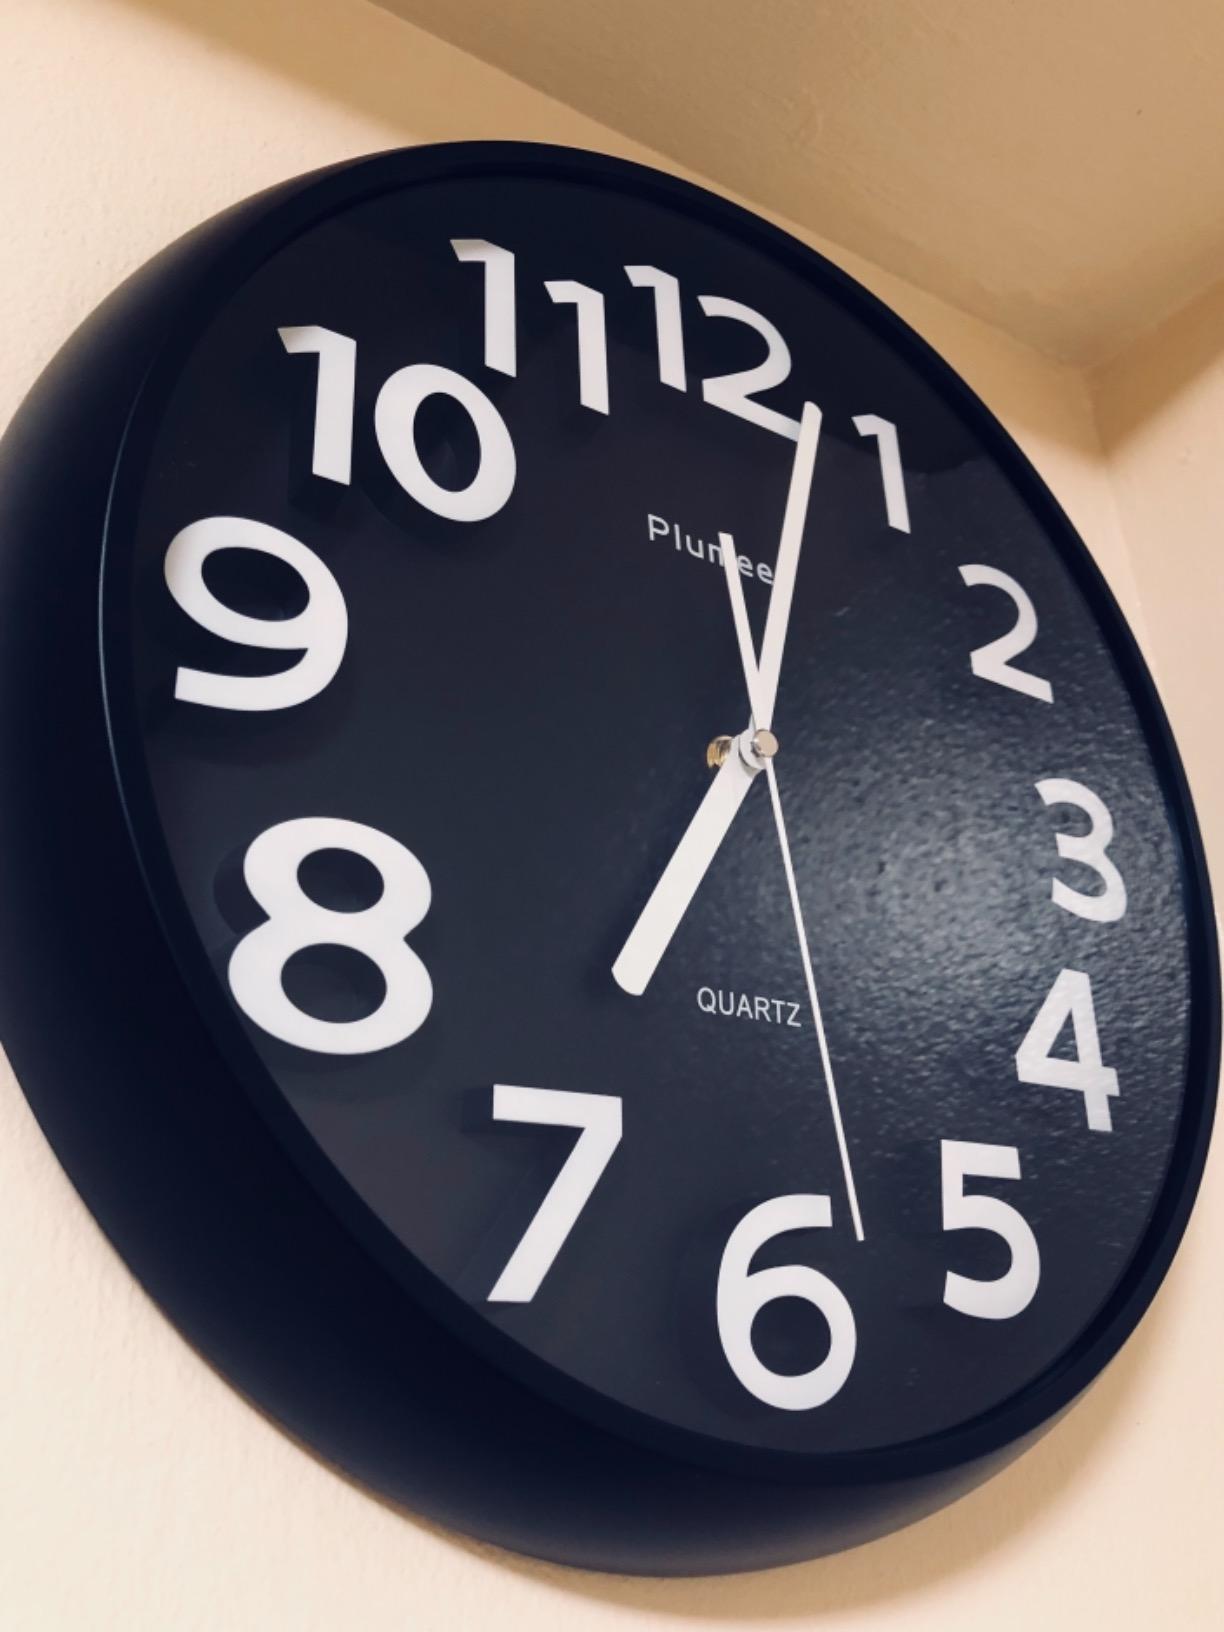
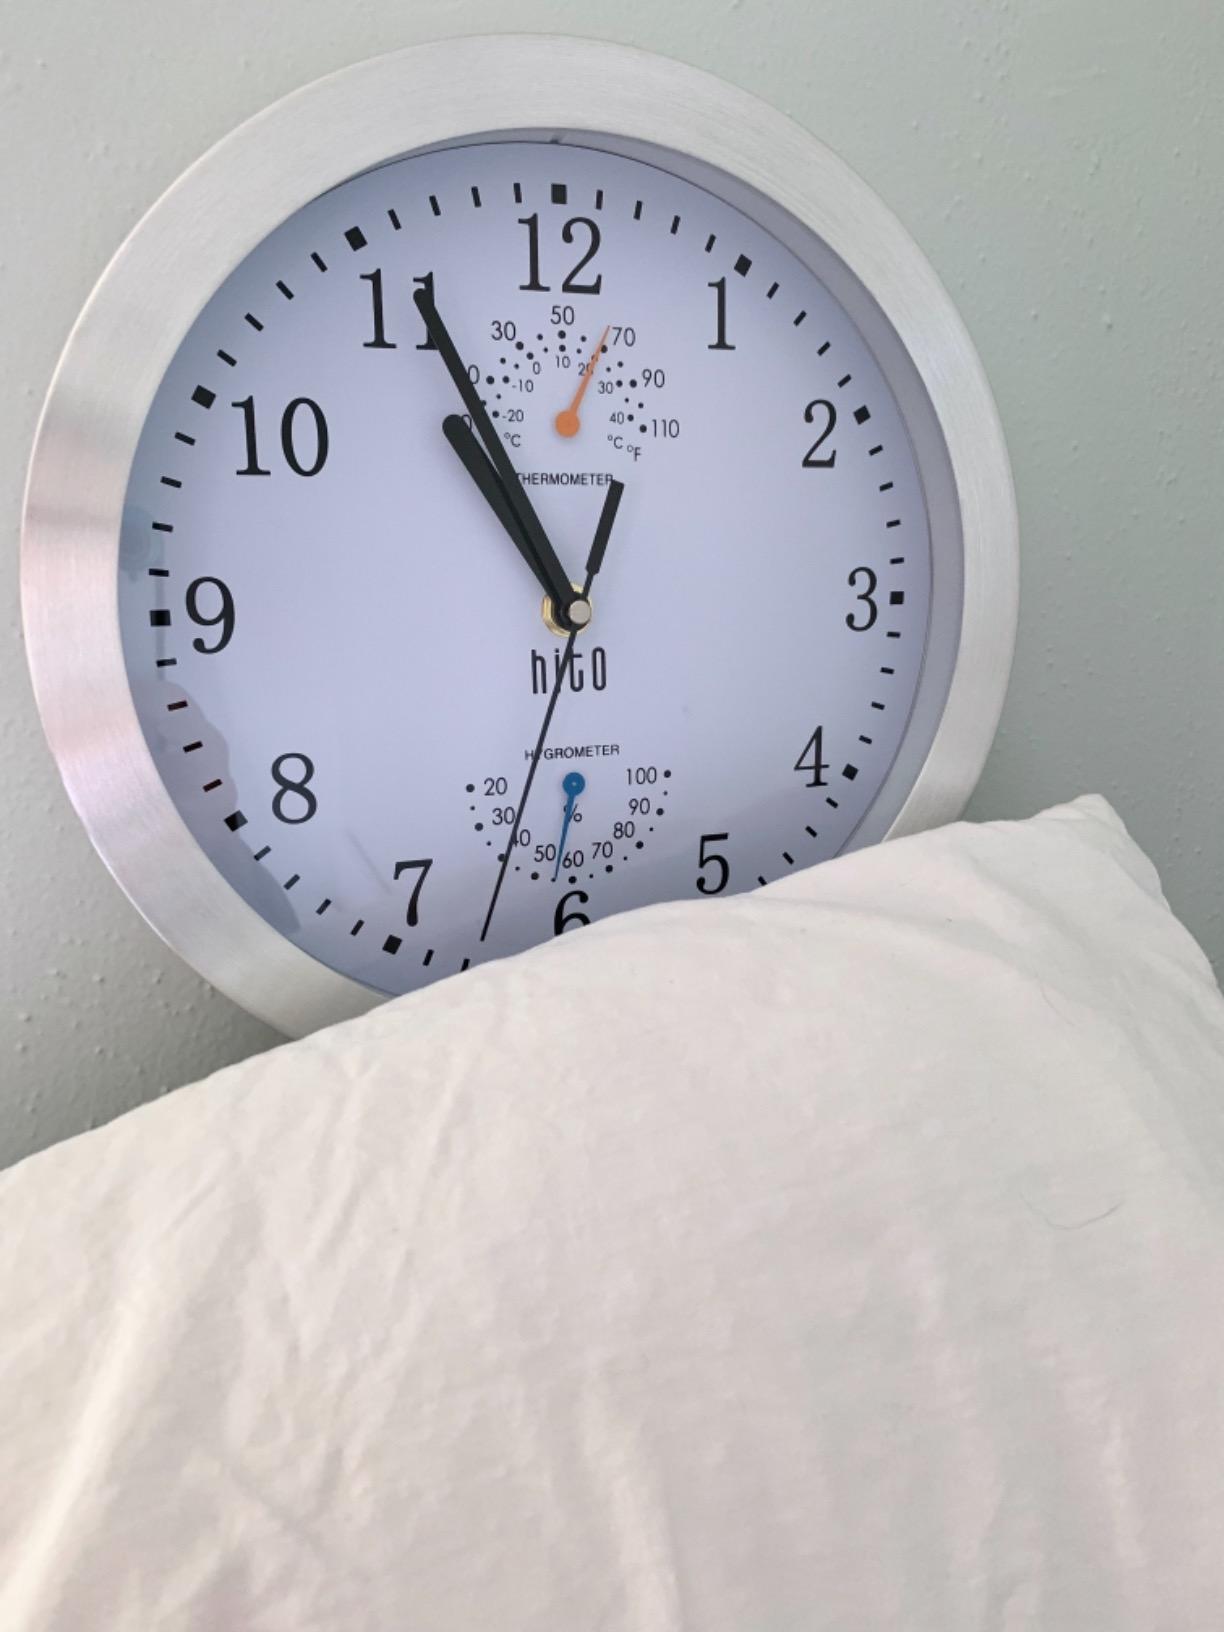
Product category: clock
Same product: no